Amboseli Airport

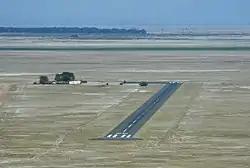

Amboseli Airport is in Kajiado County, in Amboseli National Park, in south-central Kenya, close to the international border with the Republic of Tanzania.